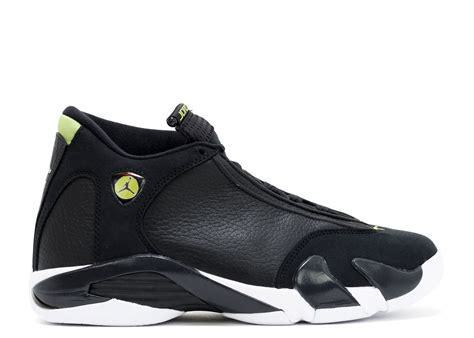
Brand: Jordan
Model: 14 Retro